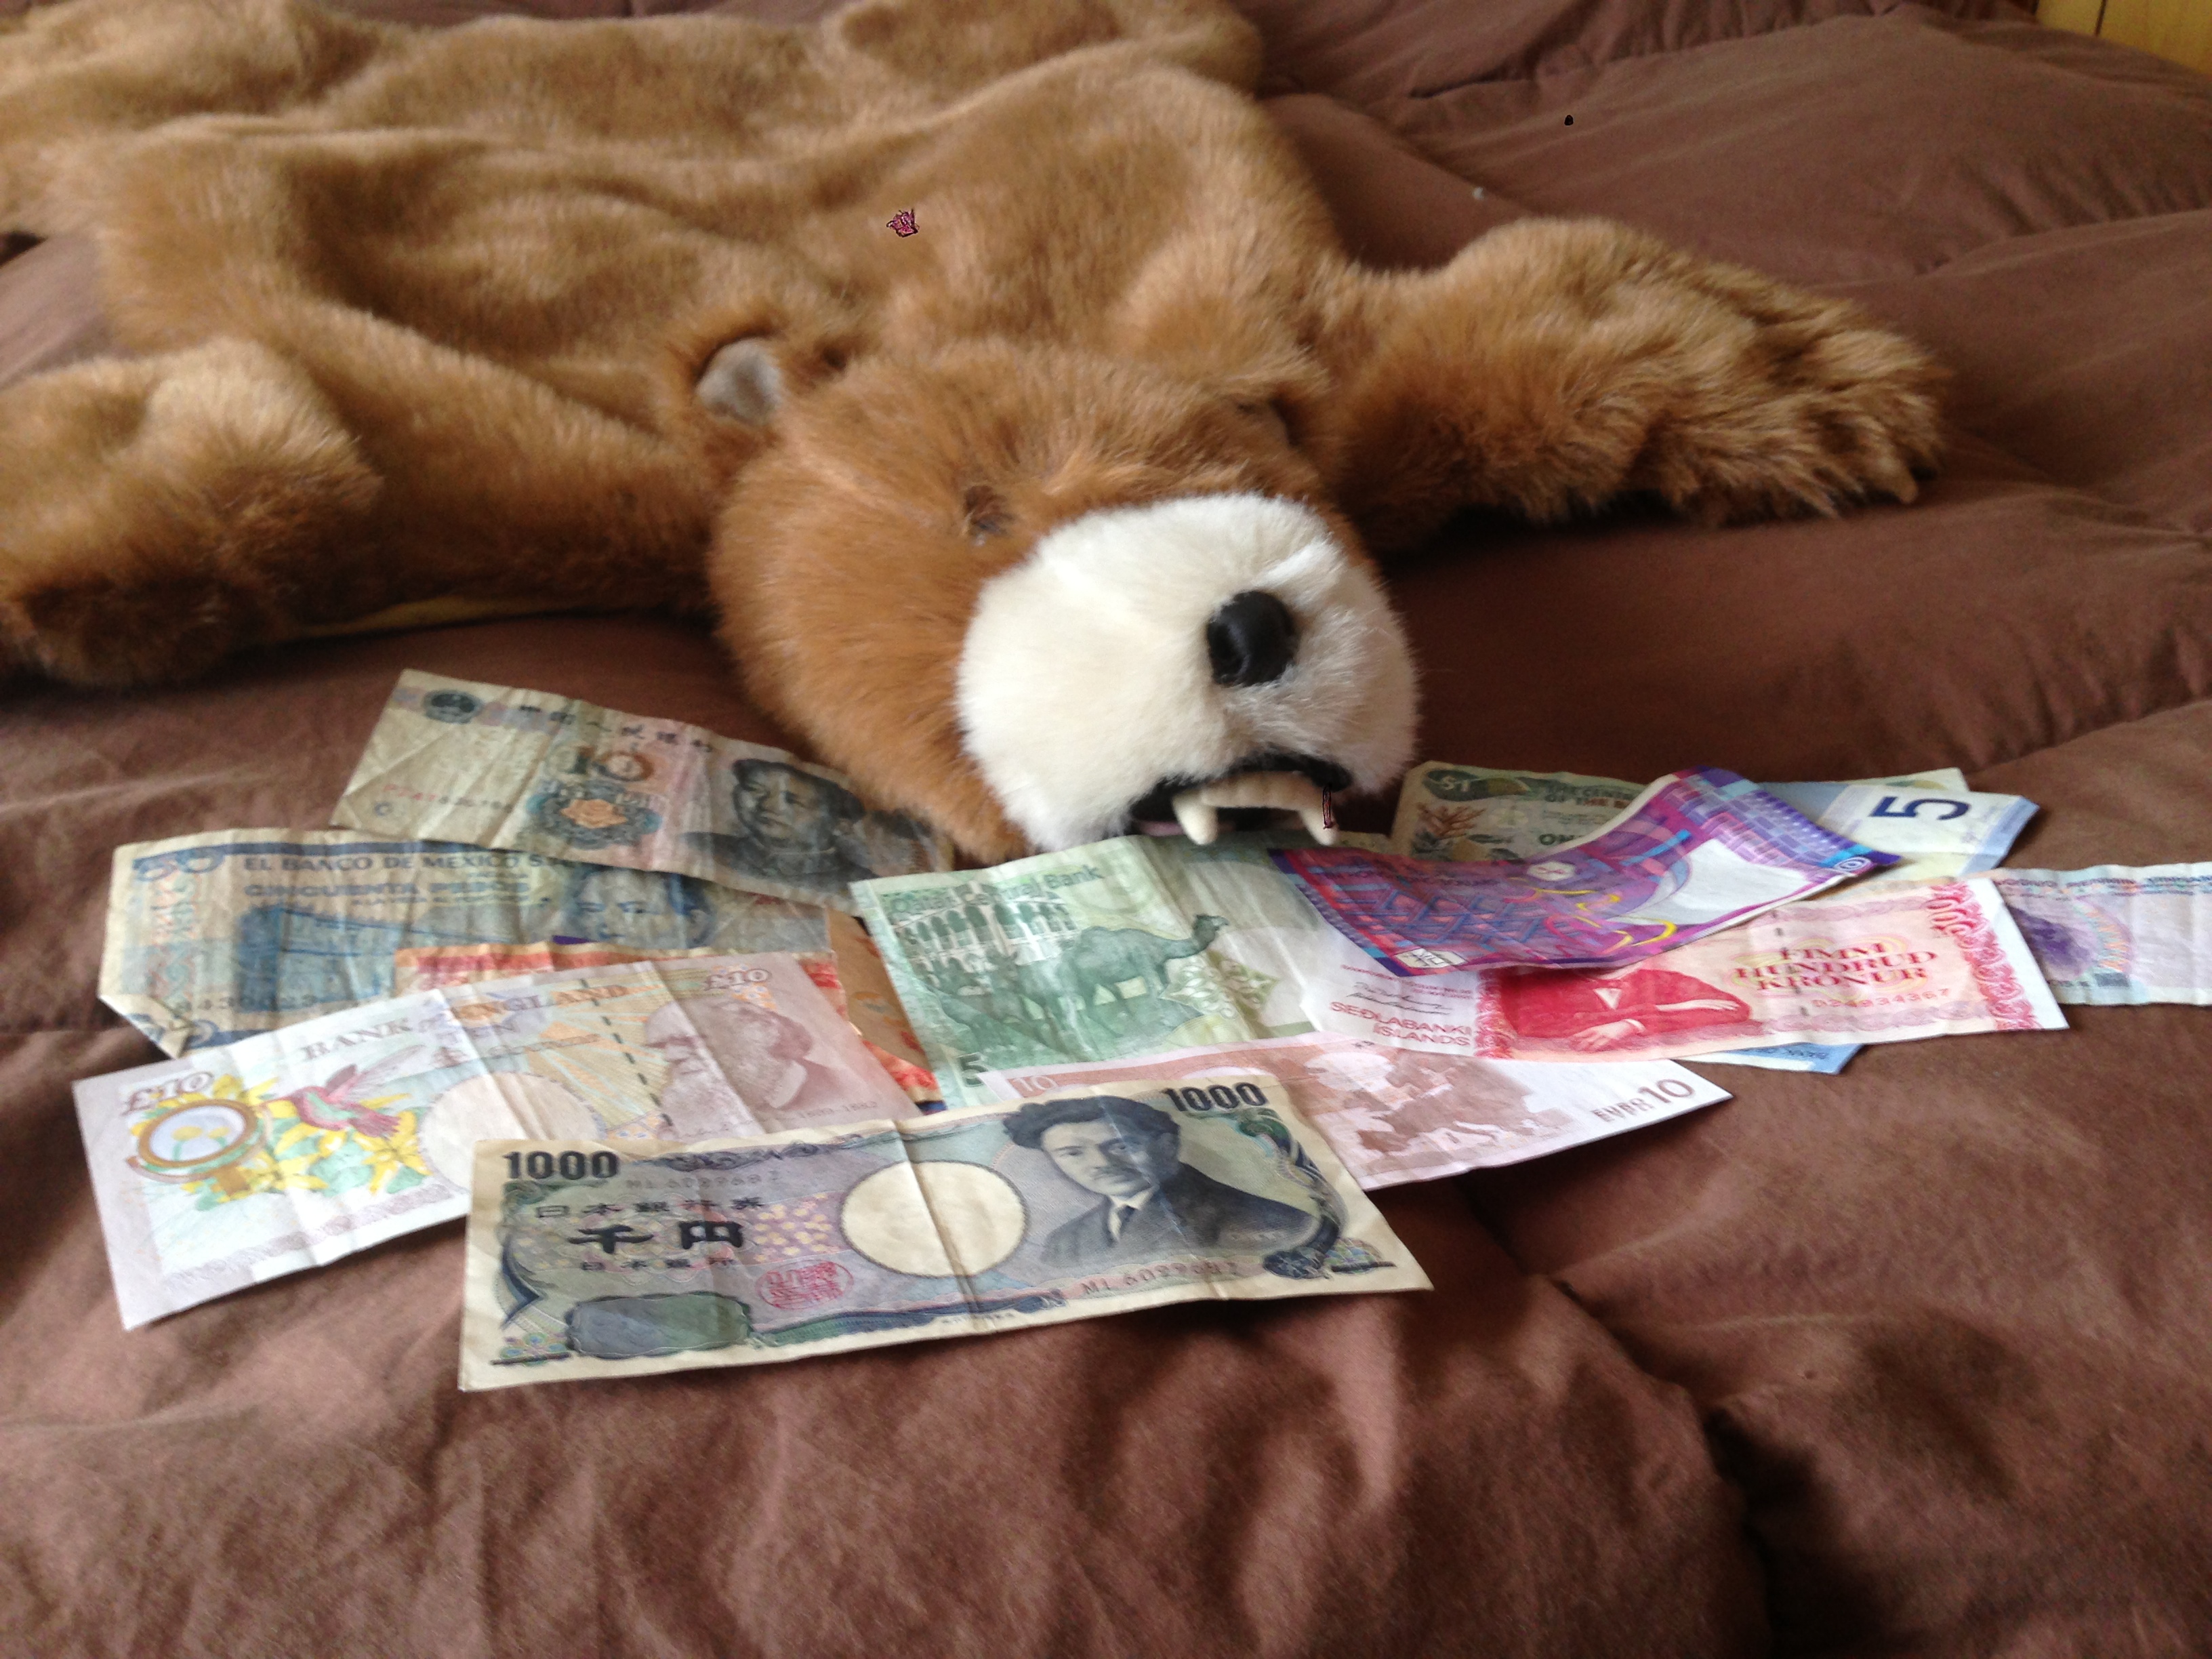
puppy, bear, fur, mammal, nap, textile, vertebrate, uploadedbyflickrmobile, dailycreate, tdc449, stuffed toy, dog like mammal, dog breed group